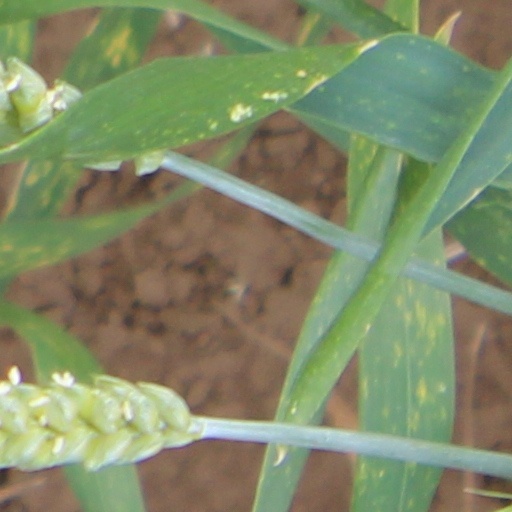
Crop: wheat